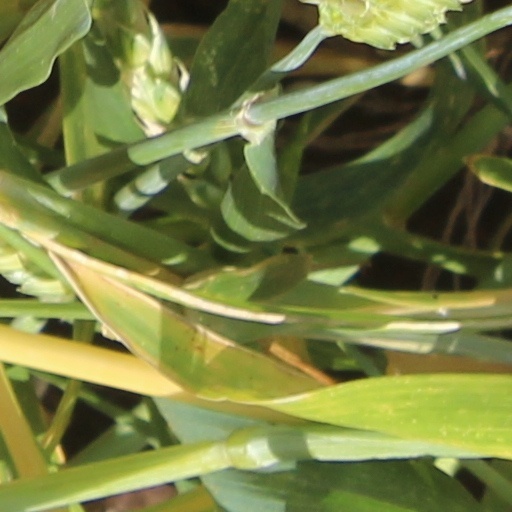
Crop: wheat